State and royal cars of the United Kingdom

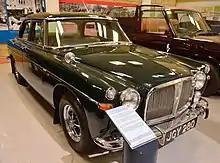
Elizabeth II's Edinburgh green 1971 Rover P5B saloon, on loan to the British Motor Museum, Gaydon.

In 1984 a Daimler DS420 limousine had been added to the royal fleet (it was often used by the Prince and Princess of Wales); a second DS420 was purchased in 1987, whereupon the two Princess limousines were retired. The following year a third Daimler DS420 was added to the fleet; this car remained in royal use into the 21st century, along with two more DS420s dating from 1992 (and initially registered NGN1 and NGN2), which were among the last of these limousines to be manufactured. During the 1980s and 90s these Daimler limousines were regularly used by younger members of the Royal Family for their public engagements.